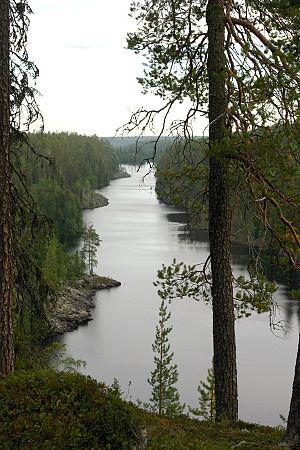
Le parc national de Hossa est un parc national finlandais de 110 km², fondé en 2017.